Trams in Neuchâtel

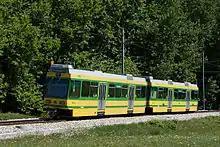
Control trailer 552 and motor tram 504 in service in 2010

The first urban tramway in Neuchâtel, to Saint-Blaise, went into operation on 16 September 1893, and was originally powered by gas. For this first line, the "Tramway Neuchâtel–Saint-Blaise" (NSB) was responsible. On 22 December 1894, due to technical problems with the gas-engined vehicles, the line was converted into a horsecar line. For the horsecar operations, the NSB procured six small lightweight trams, each of which was hauled by one horse.